Jonny Hector

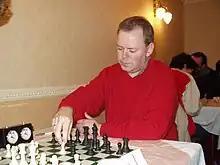

Jonny Hector (born 13 February 1964) is a Swedish chess player. In chess, he received the FIDE title of Grandmaster (GM) in 1991. In correspondence chess, he earned the ICCF title of Grandmaster (GM) in 1999.